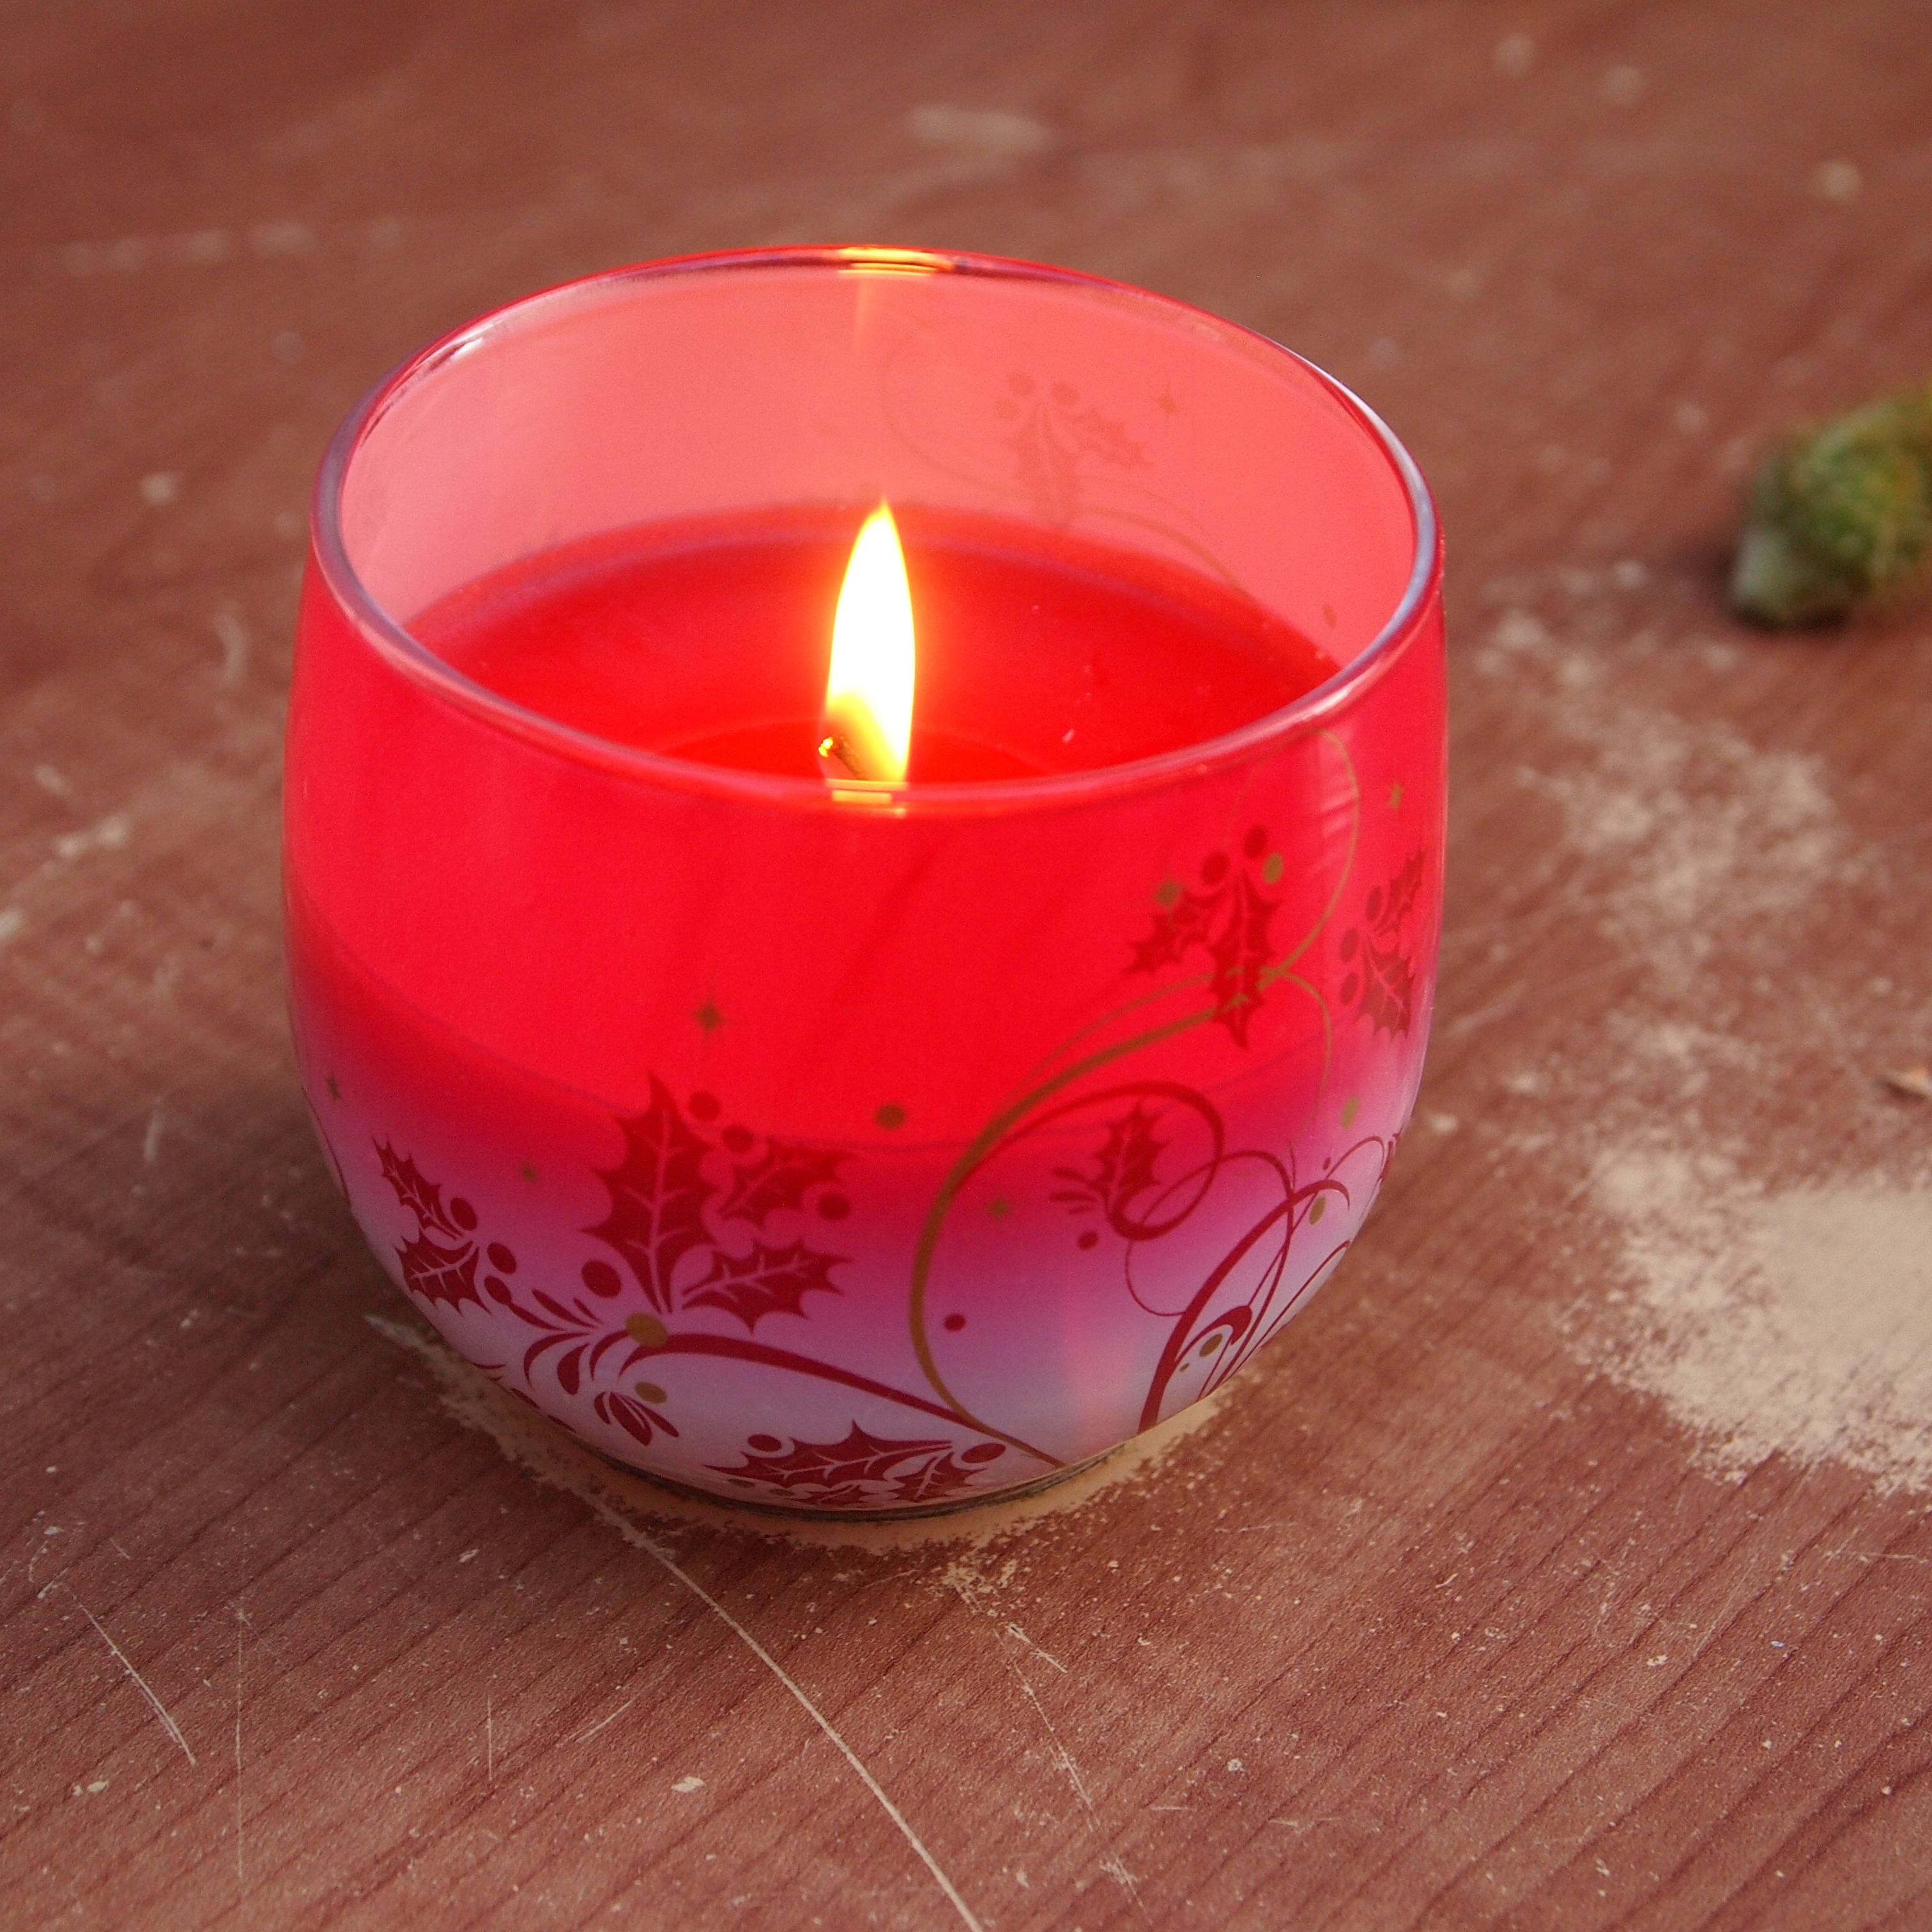
light, decoration, candle, christmas, lighting, decor, quiet, candle light, lighten